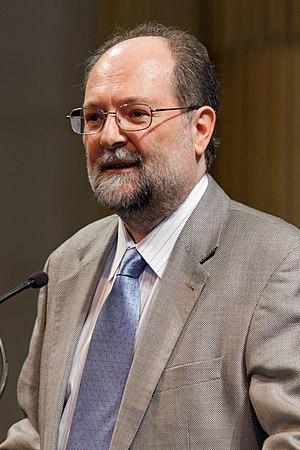
Adham Sharara est le président de la Fédération internationale de tennis de table.